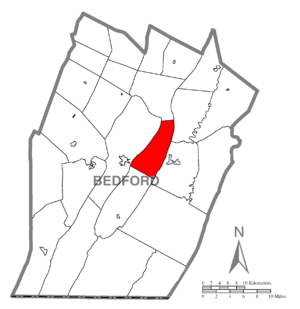
Snake Spring Township est un township, situé au centre du comté de Bedford, aux États-Unis. En 2010, il comptait une population de 1 639 habitants.